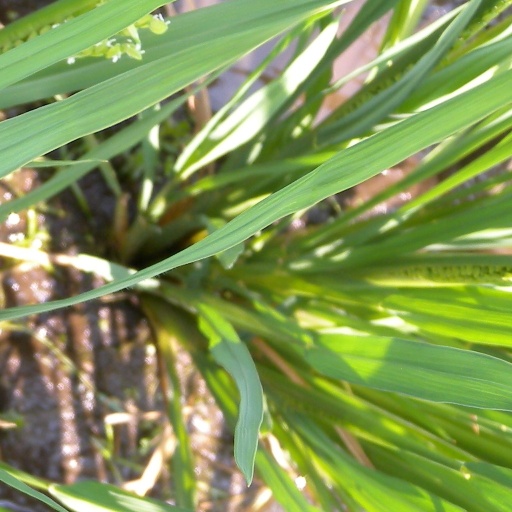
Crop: rice